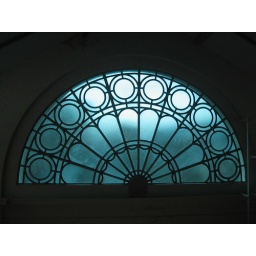
Read somewhere that the museum building used to house flowers for the market - hence the windows to let in the light.